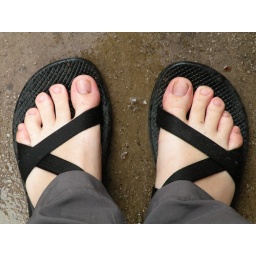
My dirty feet after walking around the market in the rain